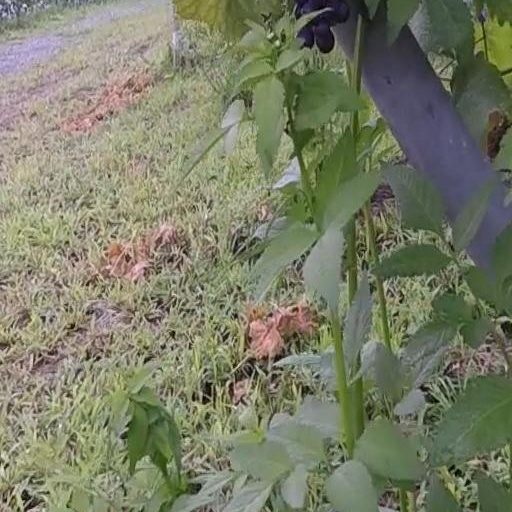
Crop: grape